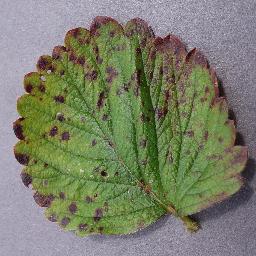
Label: Strawberry___Leaf_scorch